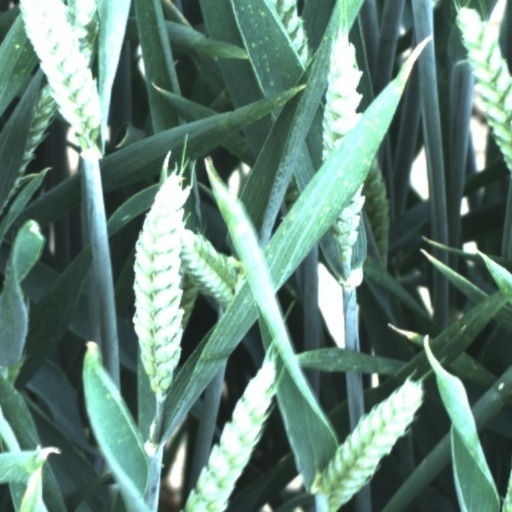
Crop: wheat